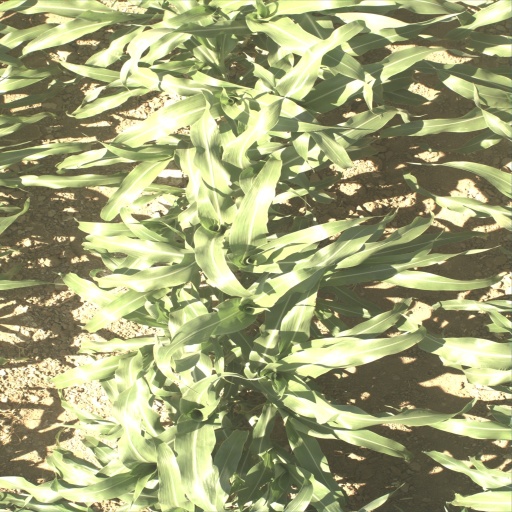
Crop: sorghum